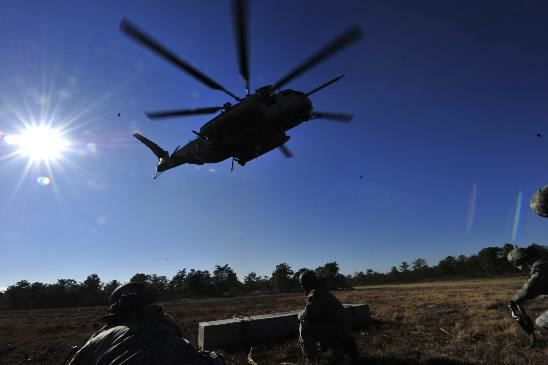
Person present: Yes